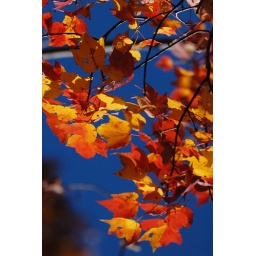
Autumn leaves against a blue sky